Louis J. Russell

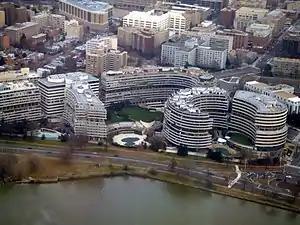
Russell was involved in the Watergate scandal

In 1971, Russell was working for General Security Services a security guard service whose clients included the Watergate offices. After the Watergate break-in in 1972, James W. McCord Jr. "refused to discuss Russell under any circumstances and ... would not discuss Watergate with any writer who so much as expressed interest in Lou Russell." From June 20 to July 2, 1973, Russell was working for a detective agency that was helping George Herbert Walker Bush—then chairman of the Republican National Committee—prepare for a press conference.